Baltimore Polytechnic Institute

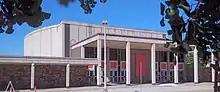
Auditorium built 1966–1967, shared by Polytechnic Institute and Western High School students

During Director Ian Cohen's tenure (1994–2003), Poly's curriculum was again expanded when it began offering Advanced placement (A.P.) classes. During the 2001–2002 school year, Poly was recognized by the Maryland State Department of Education when it was named a "Blue Ribbon School of Excellence." In 2011, Poly was ranked 1552 nationally and 44 in Maryland as a "Silver Medal School" by "U.S. News & World Report" magazine.